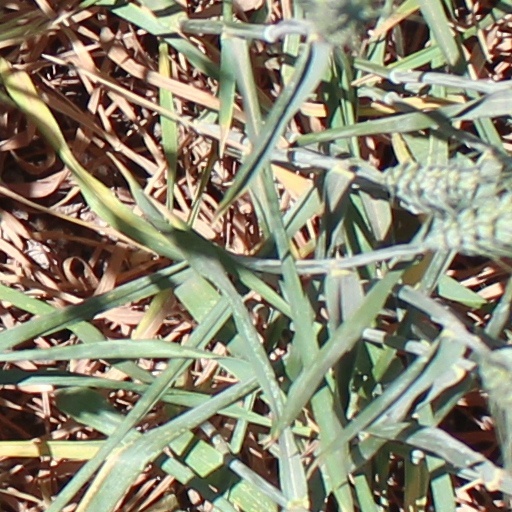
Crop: wheat